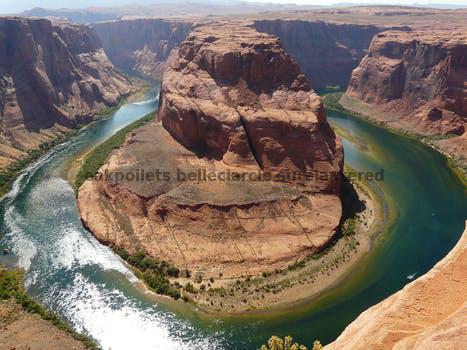
Label: Watermark